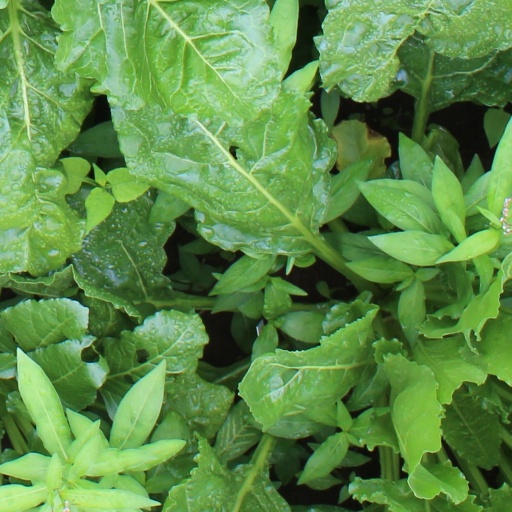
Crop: sugar beet